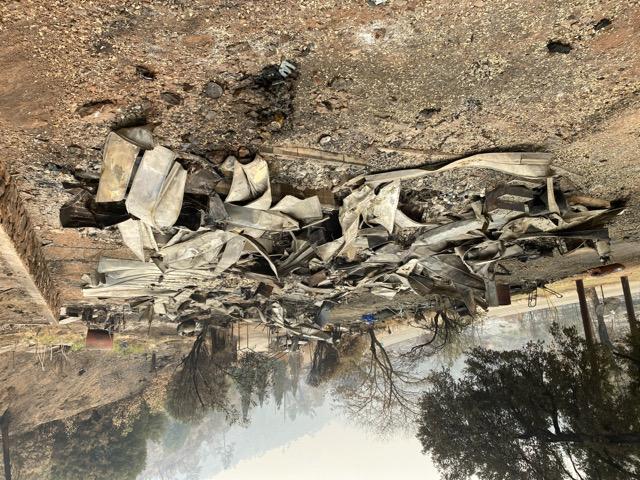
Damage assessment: destroyed